Glen Glass

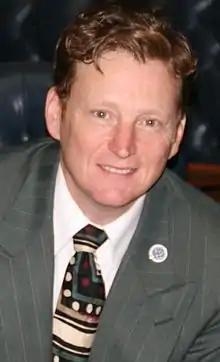

Glen Glass (born September 10, 1965) is an American politician from Maryland and a member of the Republican Party. He is a former member of the Maryland House of Delegates from District 34A in Cecil County and Harford County.